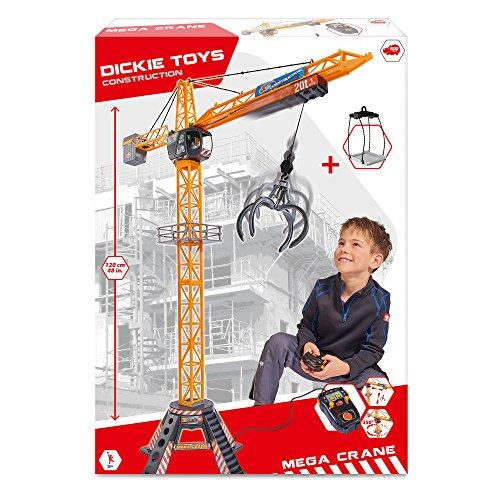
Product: Dickie Toys 48" Mega Crane Playset
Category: Toys & Games | Play Vehicles | Vehicle Playsets
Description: The Dickie Toys construction Mega crane: Mega toy for Mega fun.
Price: $33.92
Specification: ProductDimensions:19.5x4x27.5inches|ItemWeight:2.84pounds|ShippingWeight:4.05pounds(Viewshippingratesandpolicies)|DomesticShipping:ItemcanbeshippedwithinU.S.|InternationalShipping:ThisitemcanbeshippedtoselectcountriesoutsideoftheU.S.LearnMore|ShippingAdvisory:Thisitemmustbeshippedseparatelyfromotheritemsinyourorder.Additionalshippingchargeswillnotapply.|ASIN:B00BGRIFUI|Itemmodelnumber:203462412|Manufacturerrecommendedage:36months-15years|Batteries:6AAbatteriesrequired.